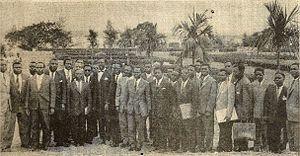
Patrice Lumumba est un homme d'État congolais, premier Premier ministre de la République démocratique du Congo de juin à septembre 1960. Il est, avec Joseph Kasa-Vubu, l'une des principales figures de l'indépendance du Congo belge.
Le gouvernement Lumumba est le premier gouvernement composé par Patrice Lumumba, et le premier gouvernement du Congo-Kinshasa après son indépendance. Il a été en fonction officiellement du 30 juin 1960 au 12 septembre 1960.
Le gouvernement de la république démocratique du Congo est issu des élections libres et démocratiques qui engagent le pays dans la Troisième République.
Paul Bolya et mort en 2002, est un homme politique congolais et un des pères de l'indépendance du Congo avec Jean Bolikango, Patrice Lumumba, Joseph Kasavubu, Moïse Tshombé, Albert Kalonji, Cléophas Kamitatu, Essandja et Mbuta Daniel Kanza.